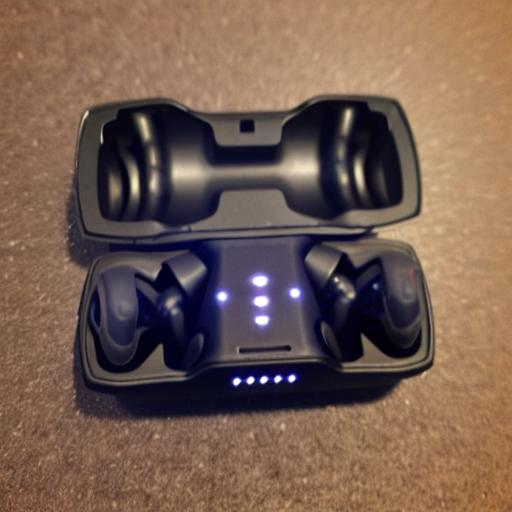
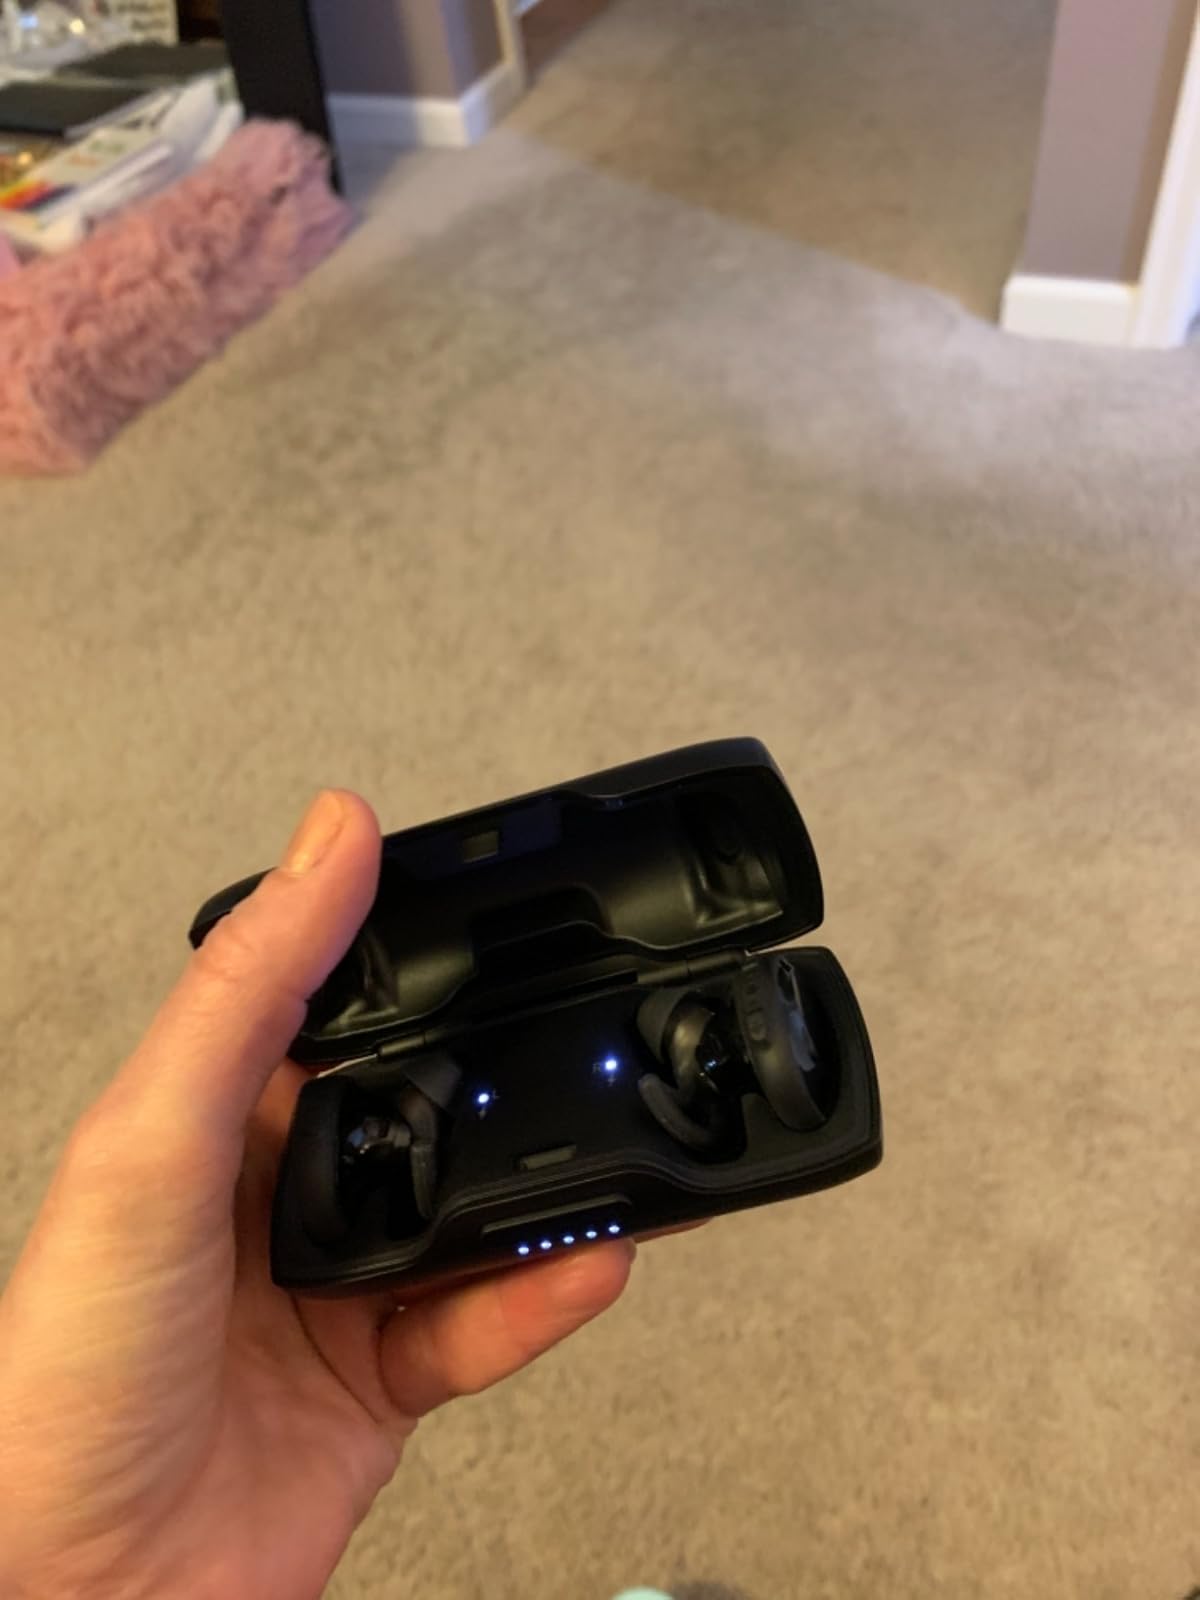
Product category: earbuds
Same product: no